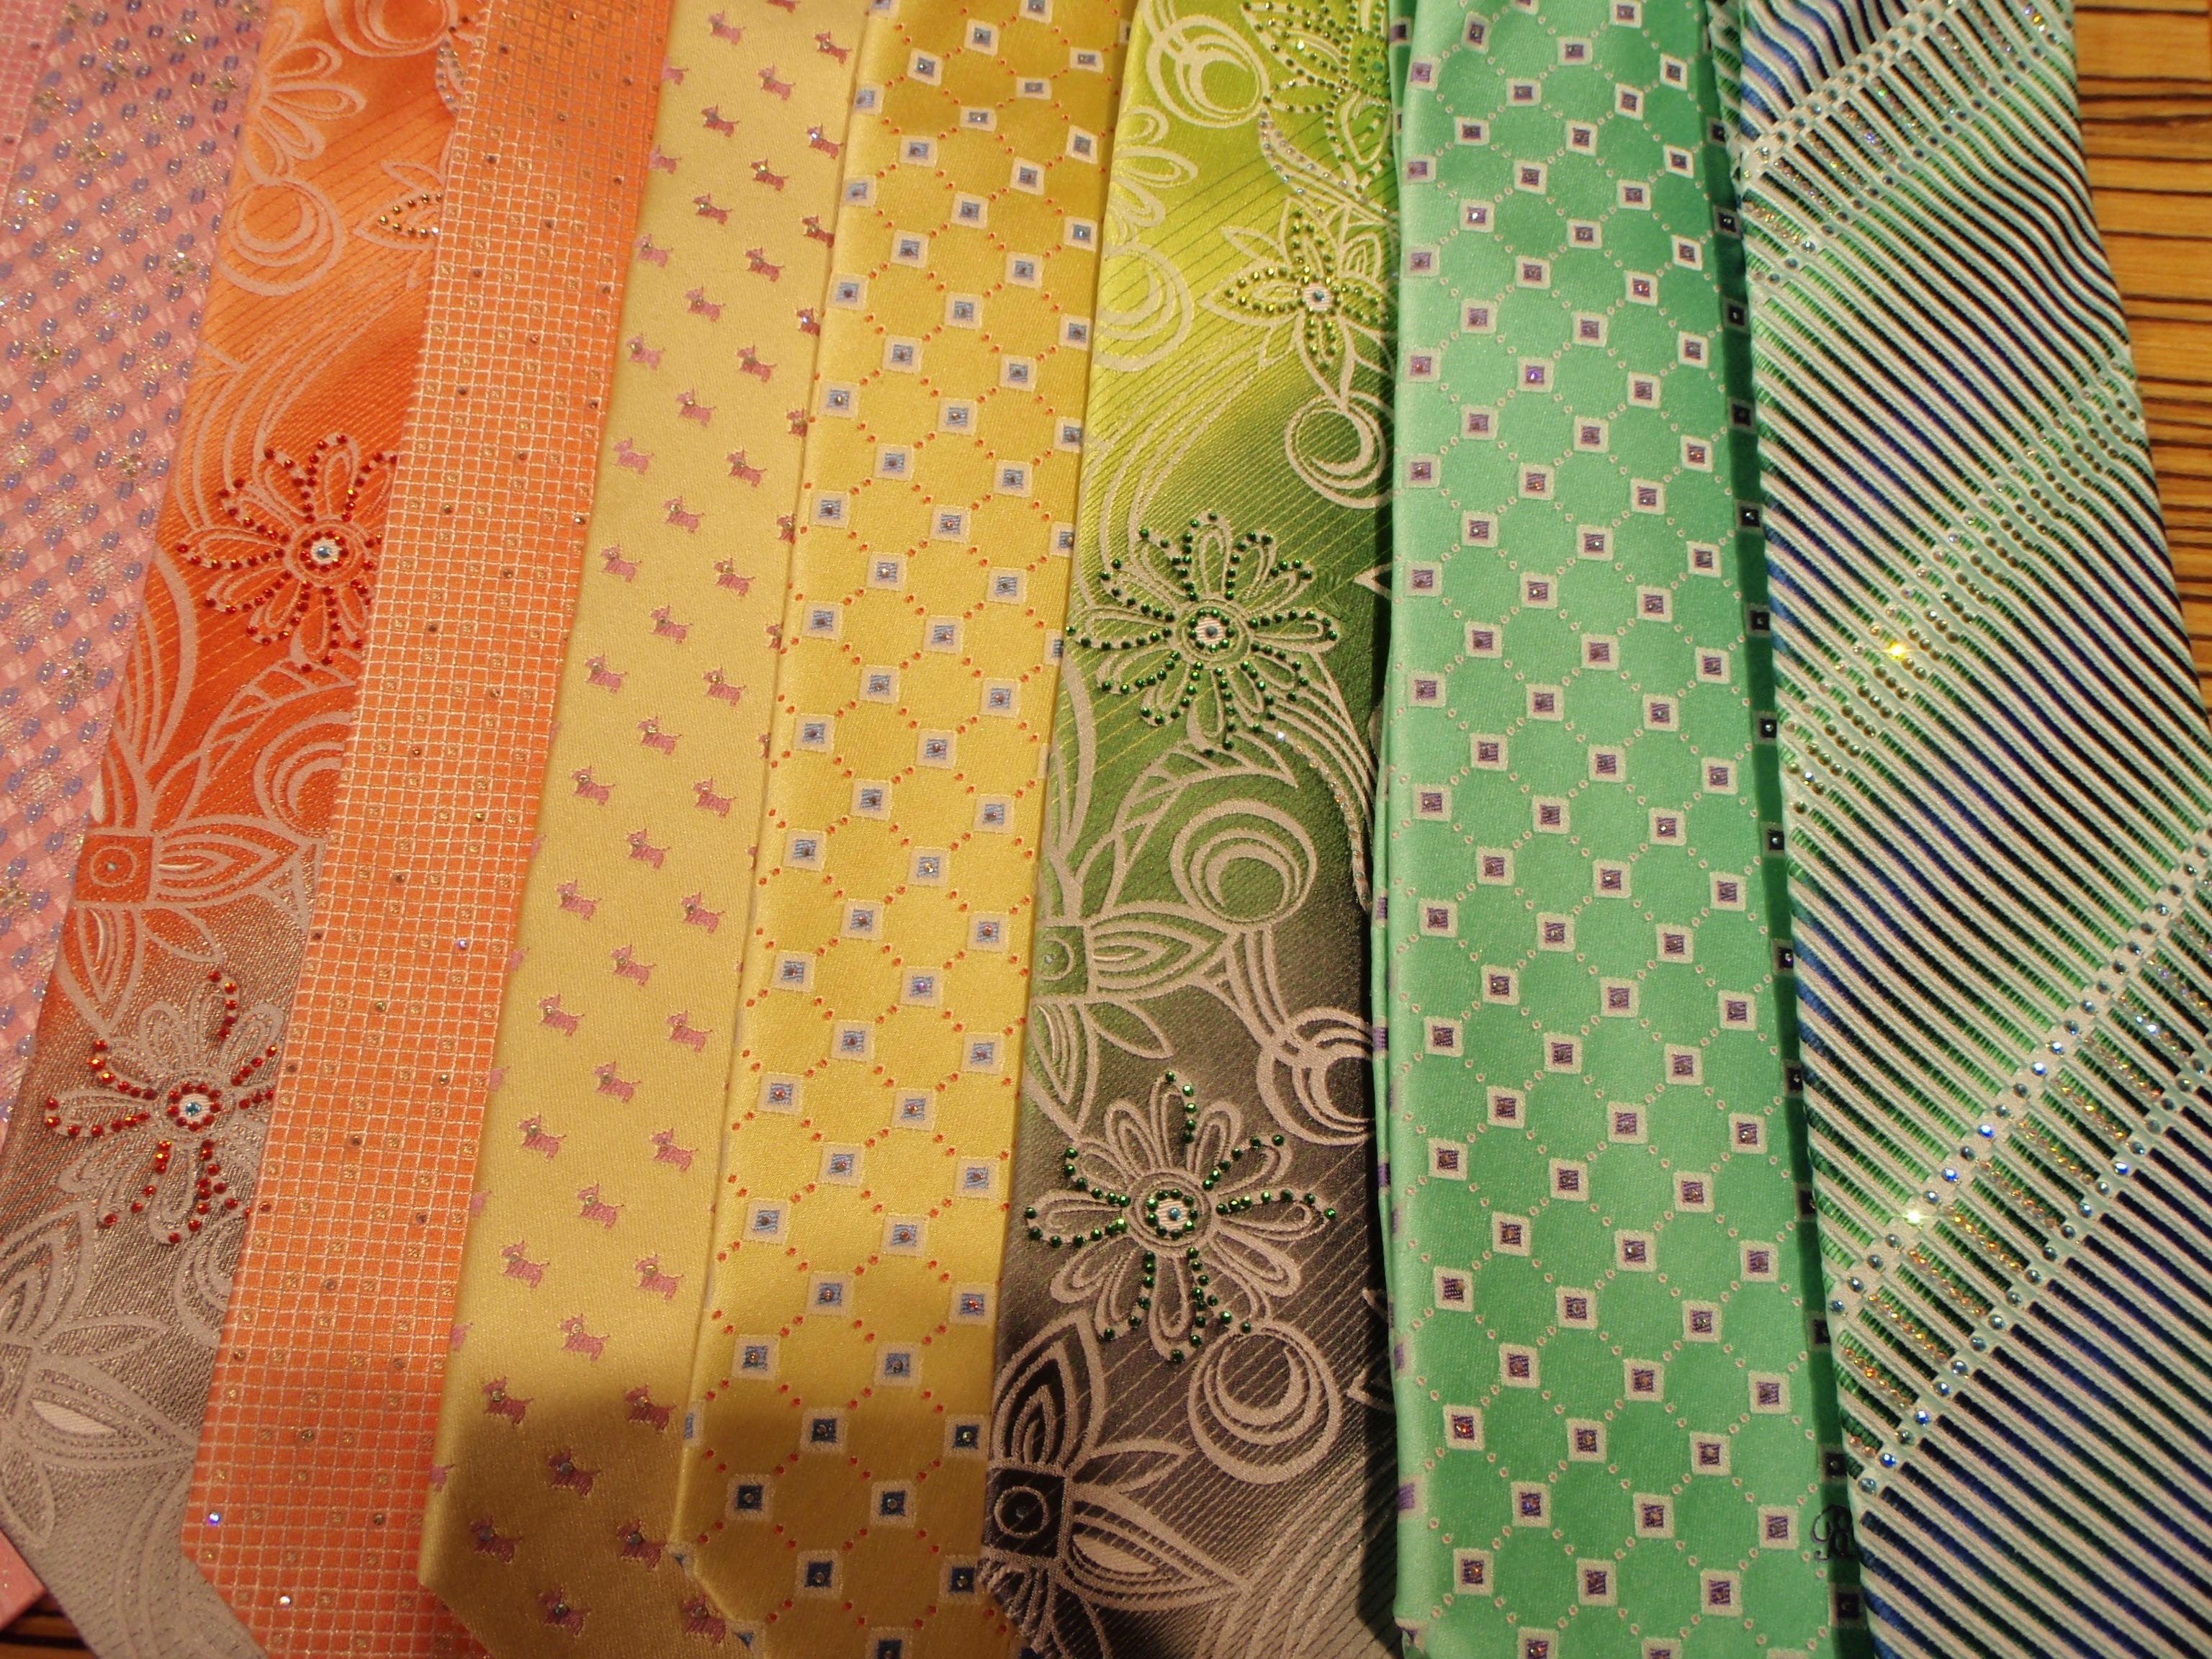
male, pattern, green, clothing, colorful, material, tablecloth, fabric, interior design, textile, men, art, colors, design, ties, silk, businessman, textiles, bed sheet, fashion accessory